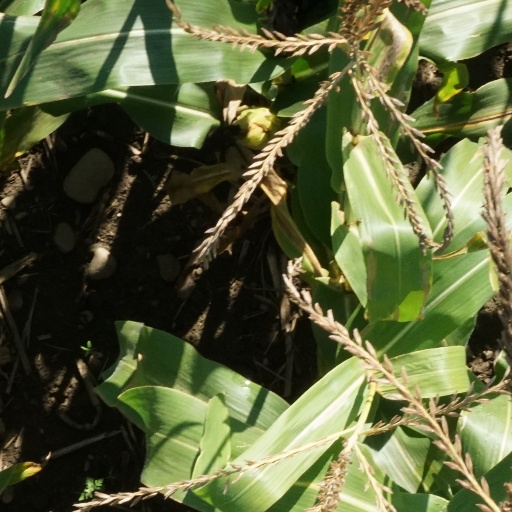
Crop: maize; corn